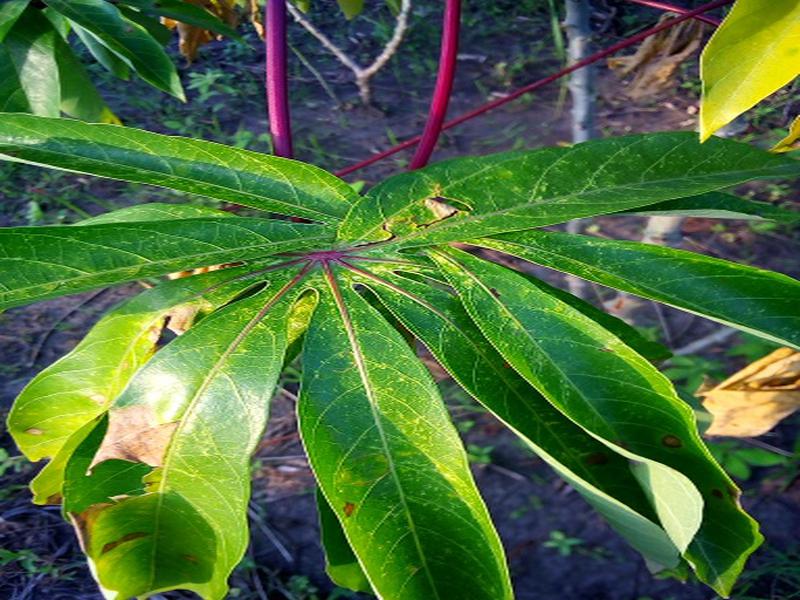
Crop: cassava
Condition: green_mottle